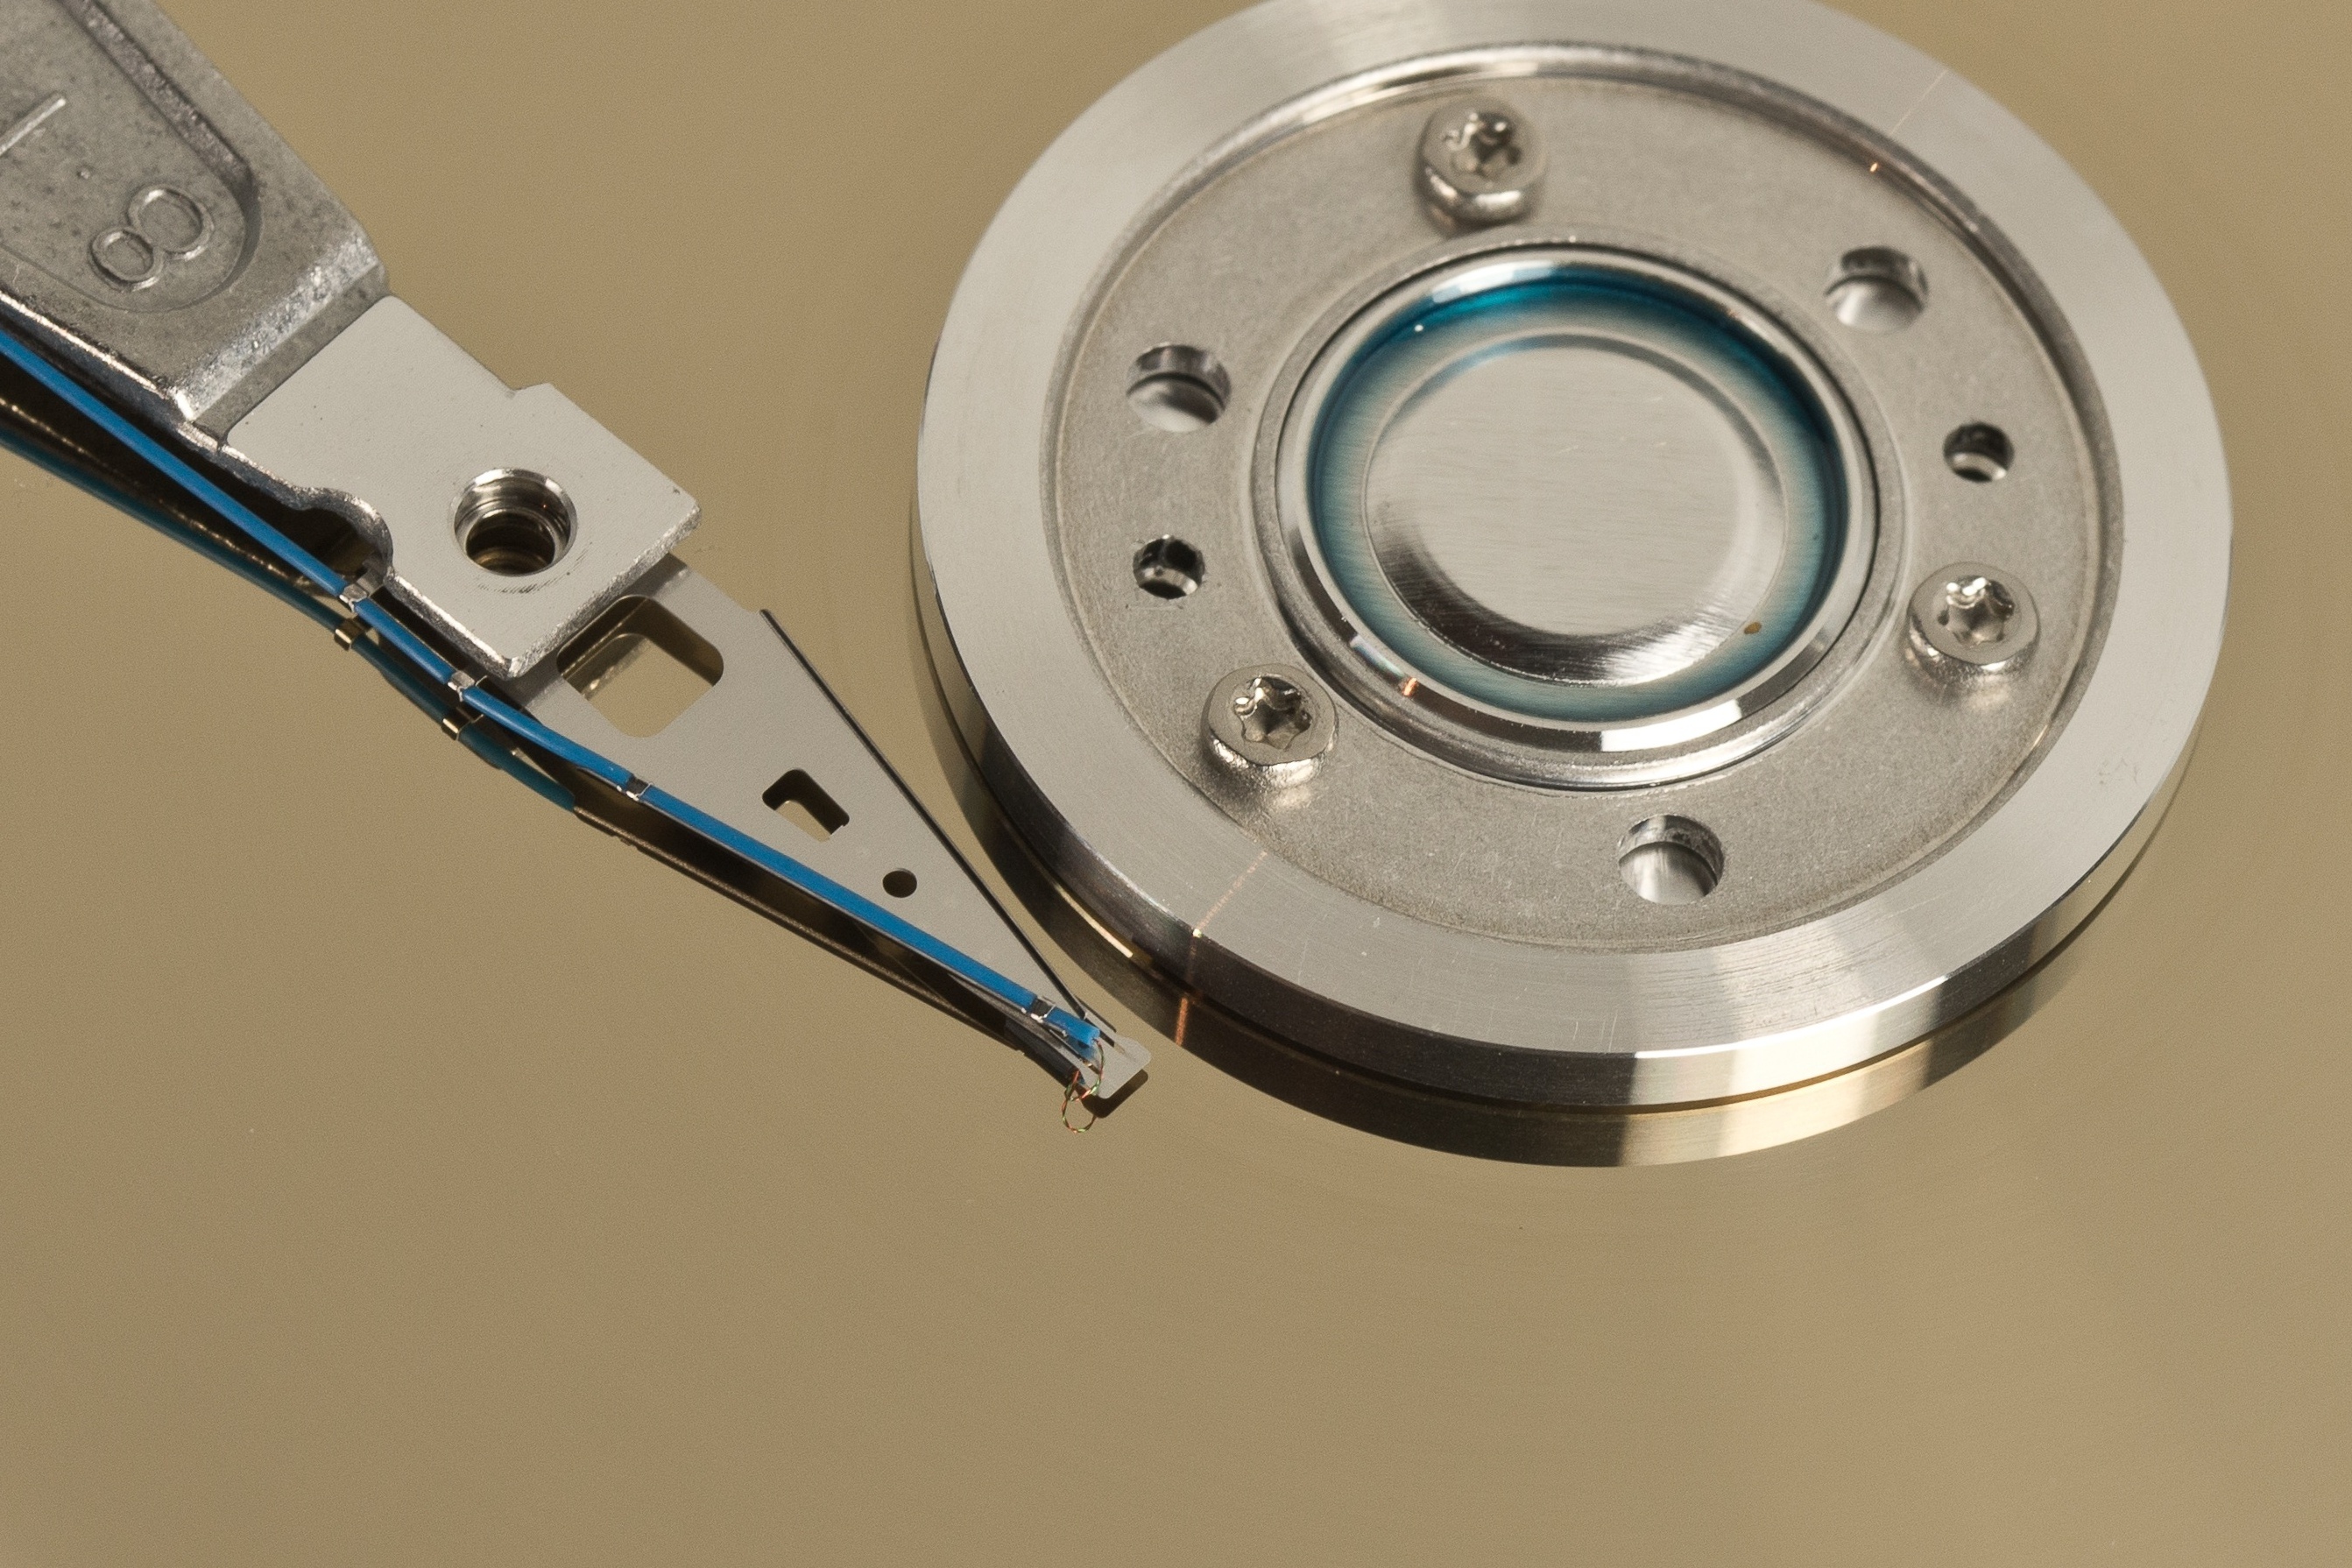
computer, technology, wheel, macro, stylus, product, hardware, disk, component, data store, hard drive, hdd, read heads, inner workings